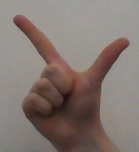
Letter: laam